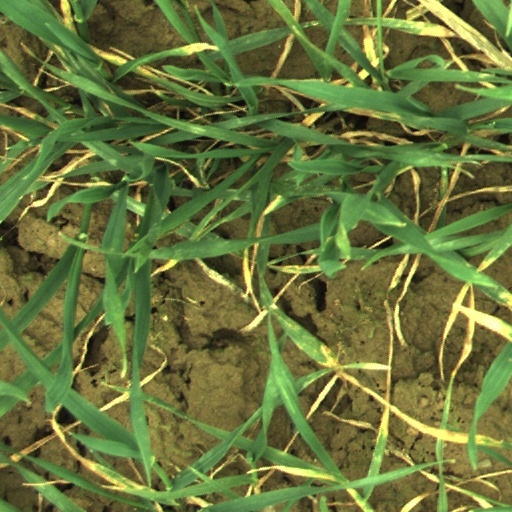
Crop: wheat